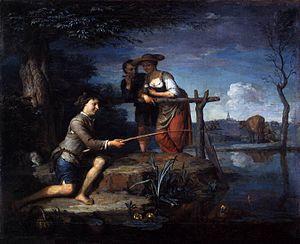
Carel de Moor ou Charles de Moor ou Karel de Moor est un peintre néerlandais du siècle d'or. Il est connu pour ses peintures de portraits et de scènes de genre.